Thomas Franklin Vaughns

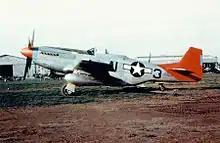
The Tuskegee Airmen's aircraft had distinctive markings that led to the name, "Red Tails".

Vaughns was drafted his senior year of high school. In 1942 reported for duty at Camp Robinson. He was sent to basic training in Bakersfield, California. Vaughns was trained to be a mechanic for B-25 bombers. He was then transferred to Tuskegee along with 18 others.